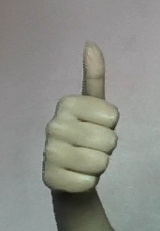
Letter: aleff